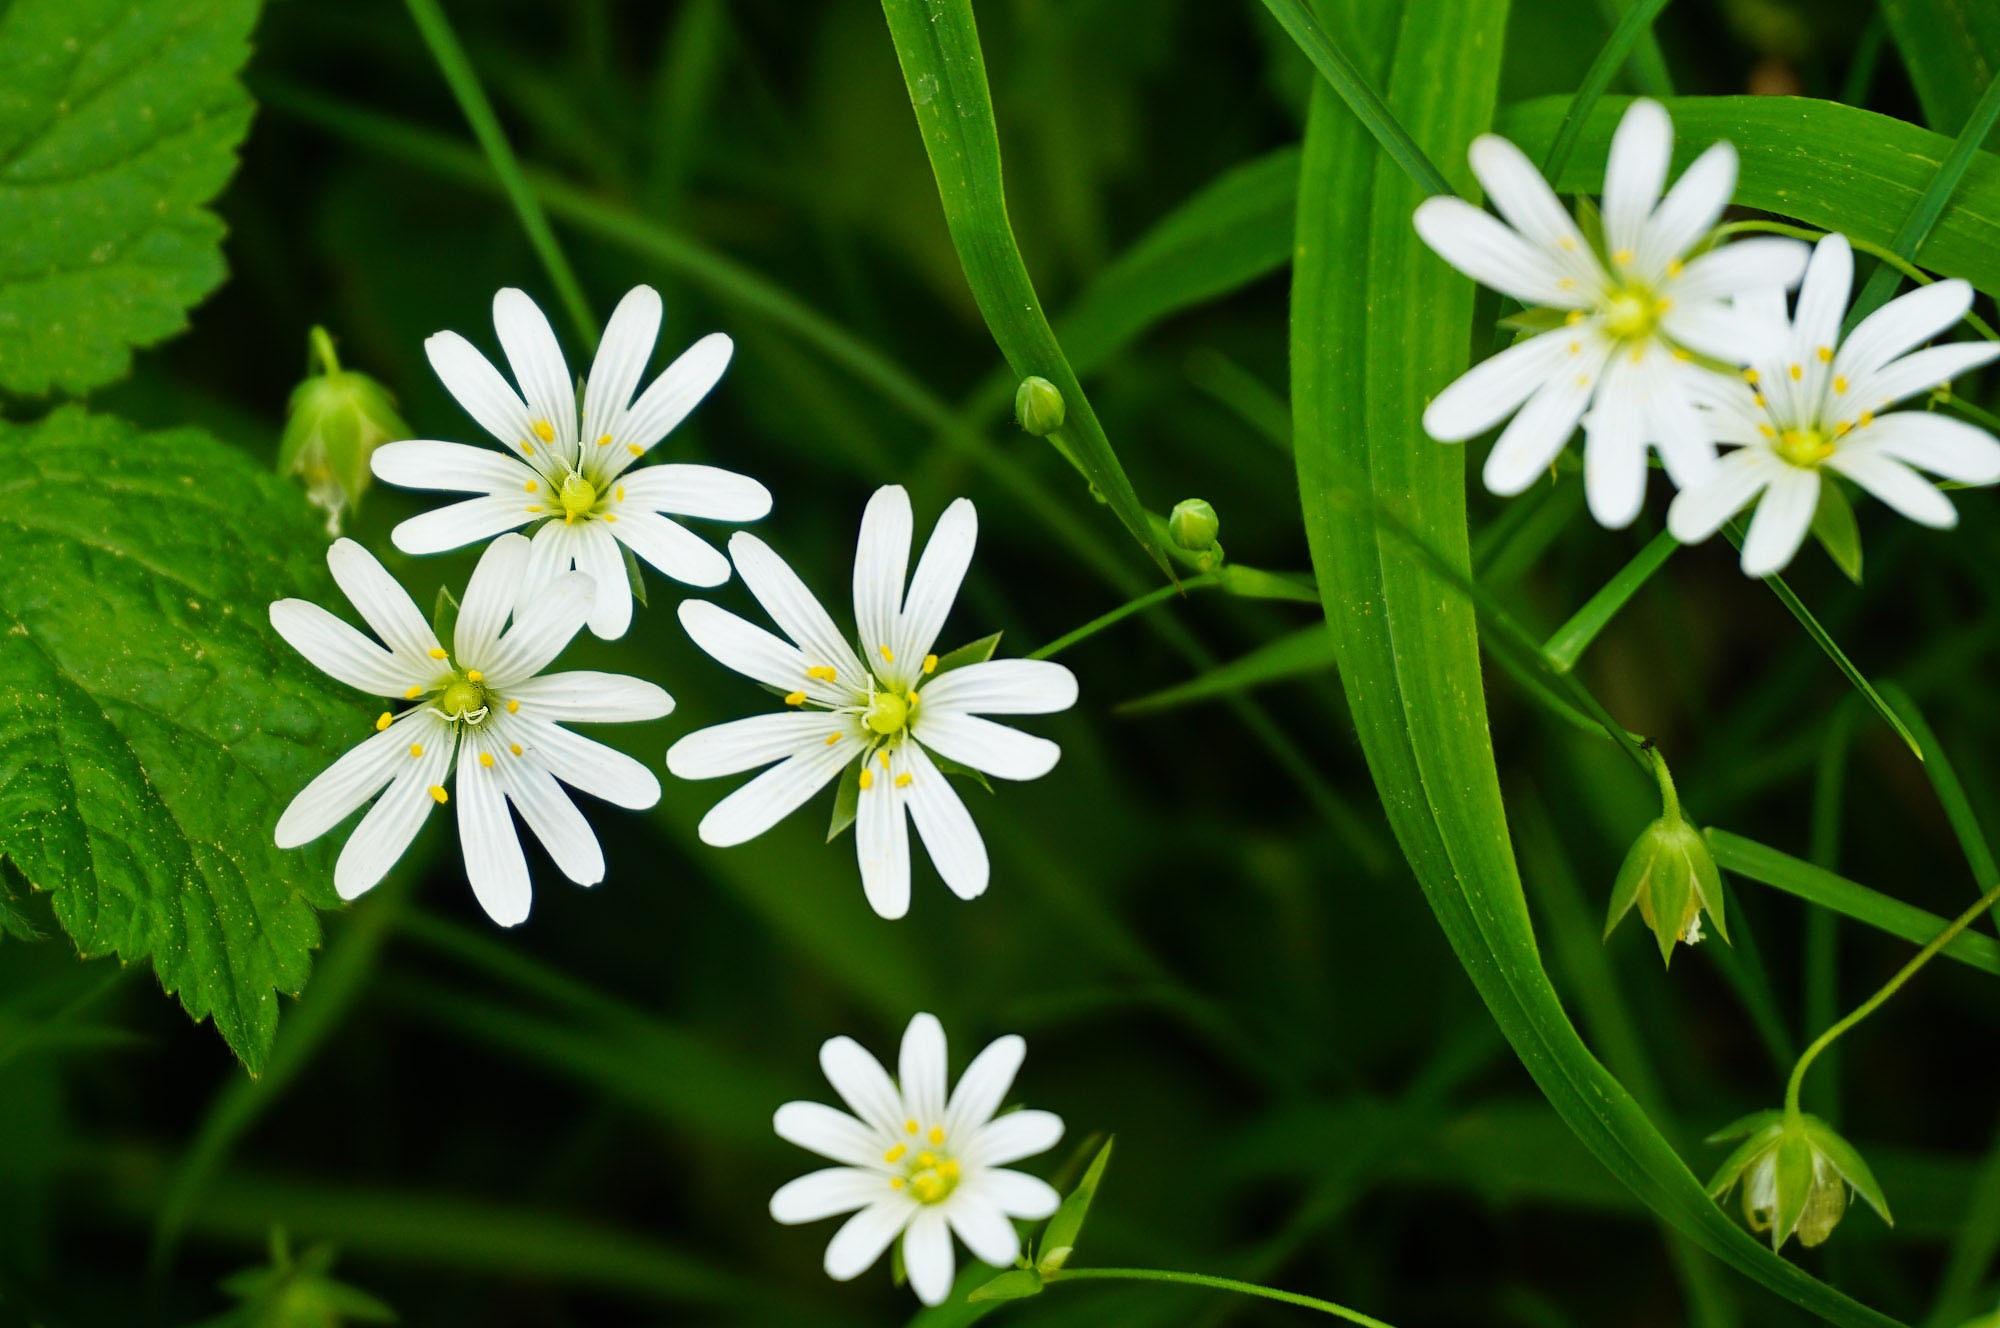
nature, plant, white, meadow, flower, daisy, spring, botany, close, flora, wildflower, flowers, programming, flowering plant, daisy family, oxeye daisy, stellaria holostea, land plant, chamaemelum nobile, pink family, addersmeat, split petals, stitchwort